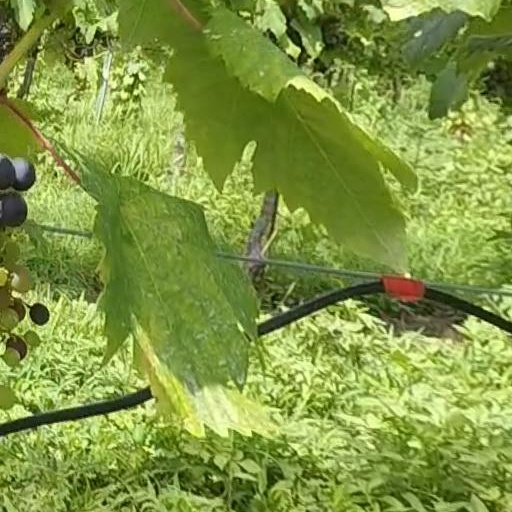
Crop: grape